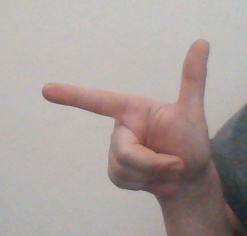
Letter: yaa